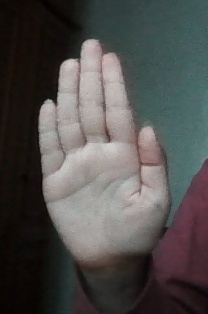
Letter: seen